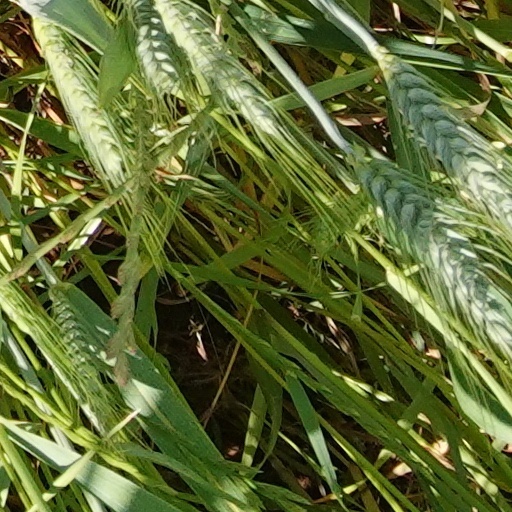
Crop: wheat